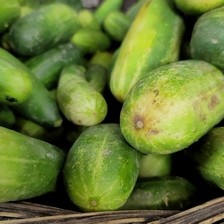
Label: cucumber